José Carlos Chagas de Oliveira

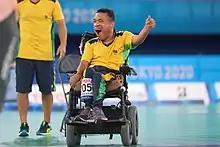
Chagas de Oliveira at the 2020 Summer Paralympics

José Carlos Chagas de Oliveira (born 4 August 1977) is a Brazilian paralympic boccia player. He participated at the 2020 Summer Paralympics in the boccia competition, being awarded the bronze medal in the mixed individual BC1 event. He also competed at the 2012 and 2016 Summer Paralympics in the boccia competition.